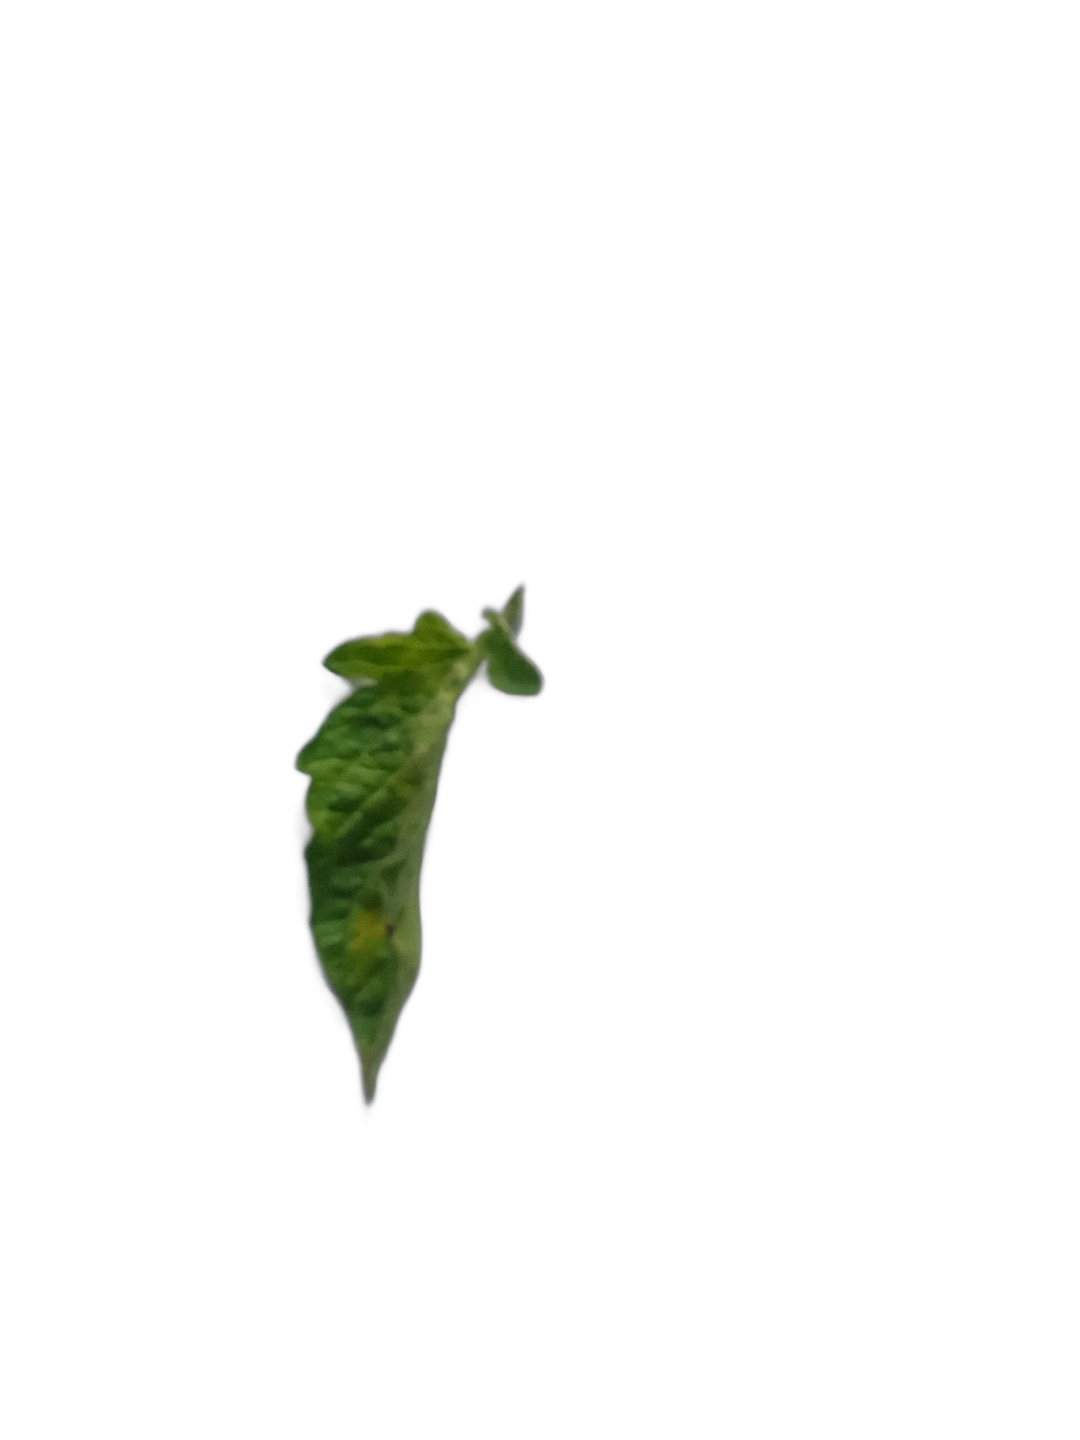
Crop: Tomato
Label: Spot